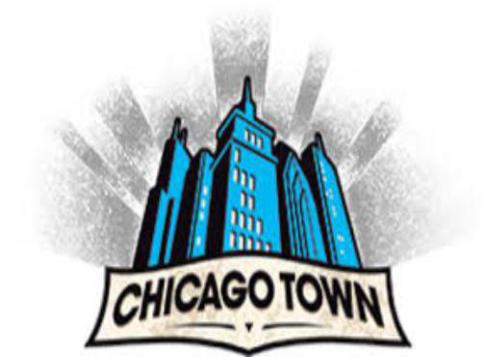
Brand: chicago town
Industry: Food